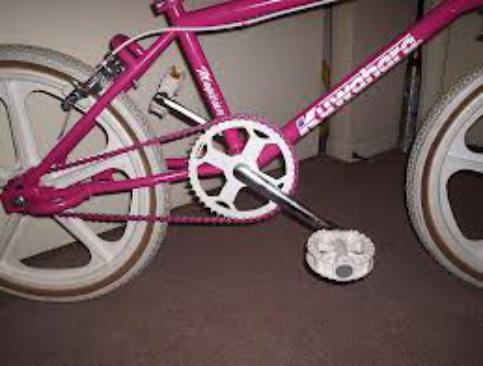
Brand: Kuwahara
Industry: Transportation